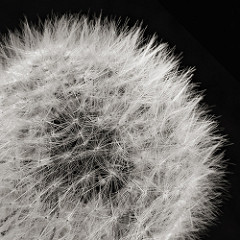
Flower: dandelion